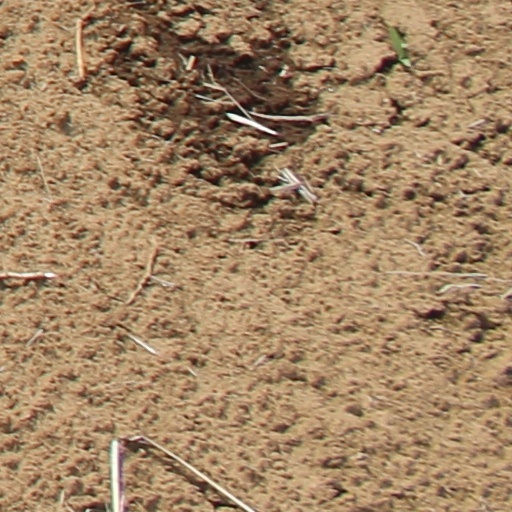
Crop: wheat